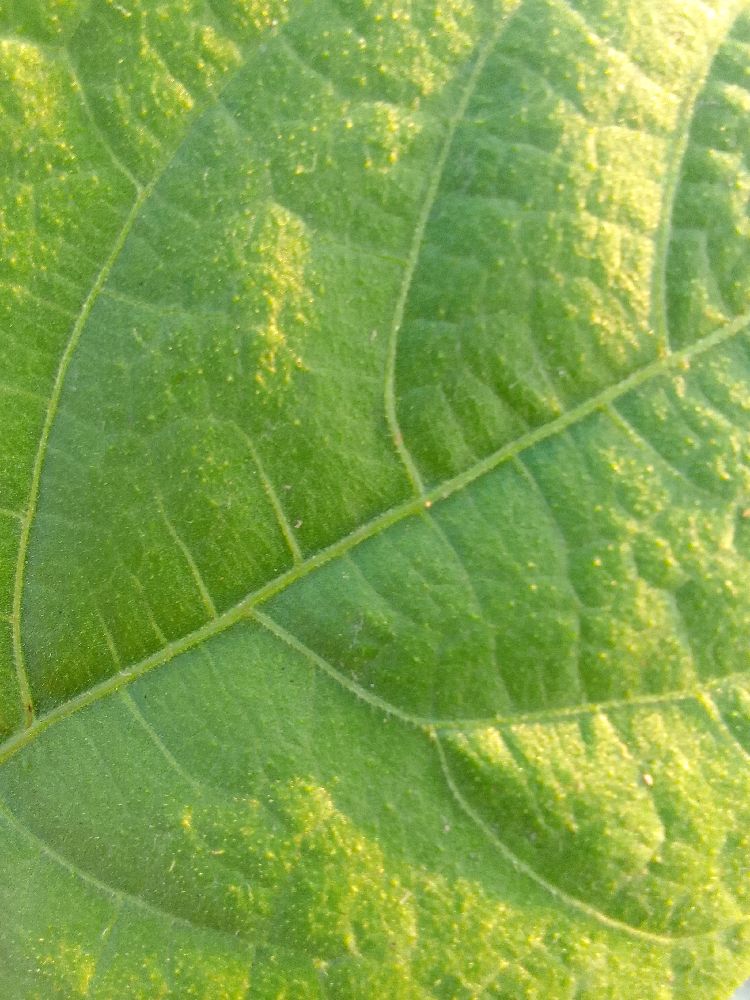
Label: healthy